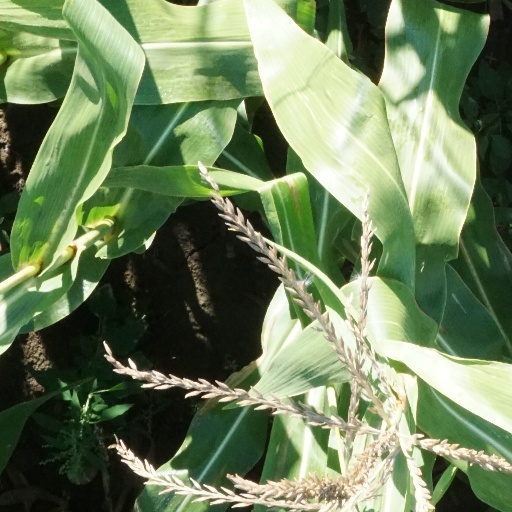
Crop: maize; corn